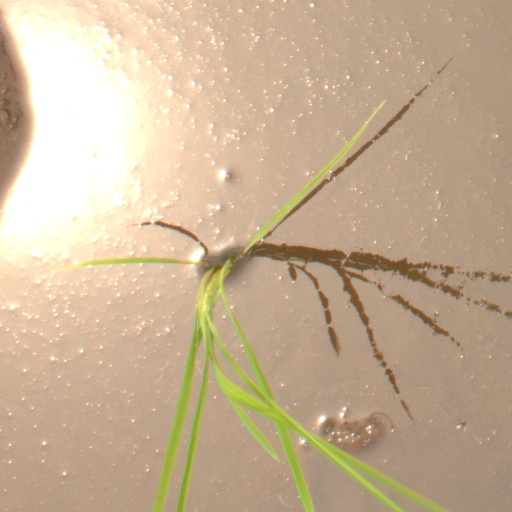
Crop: rice